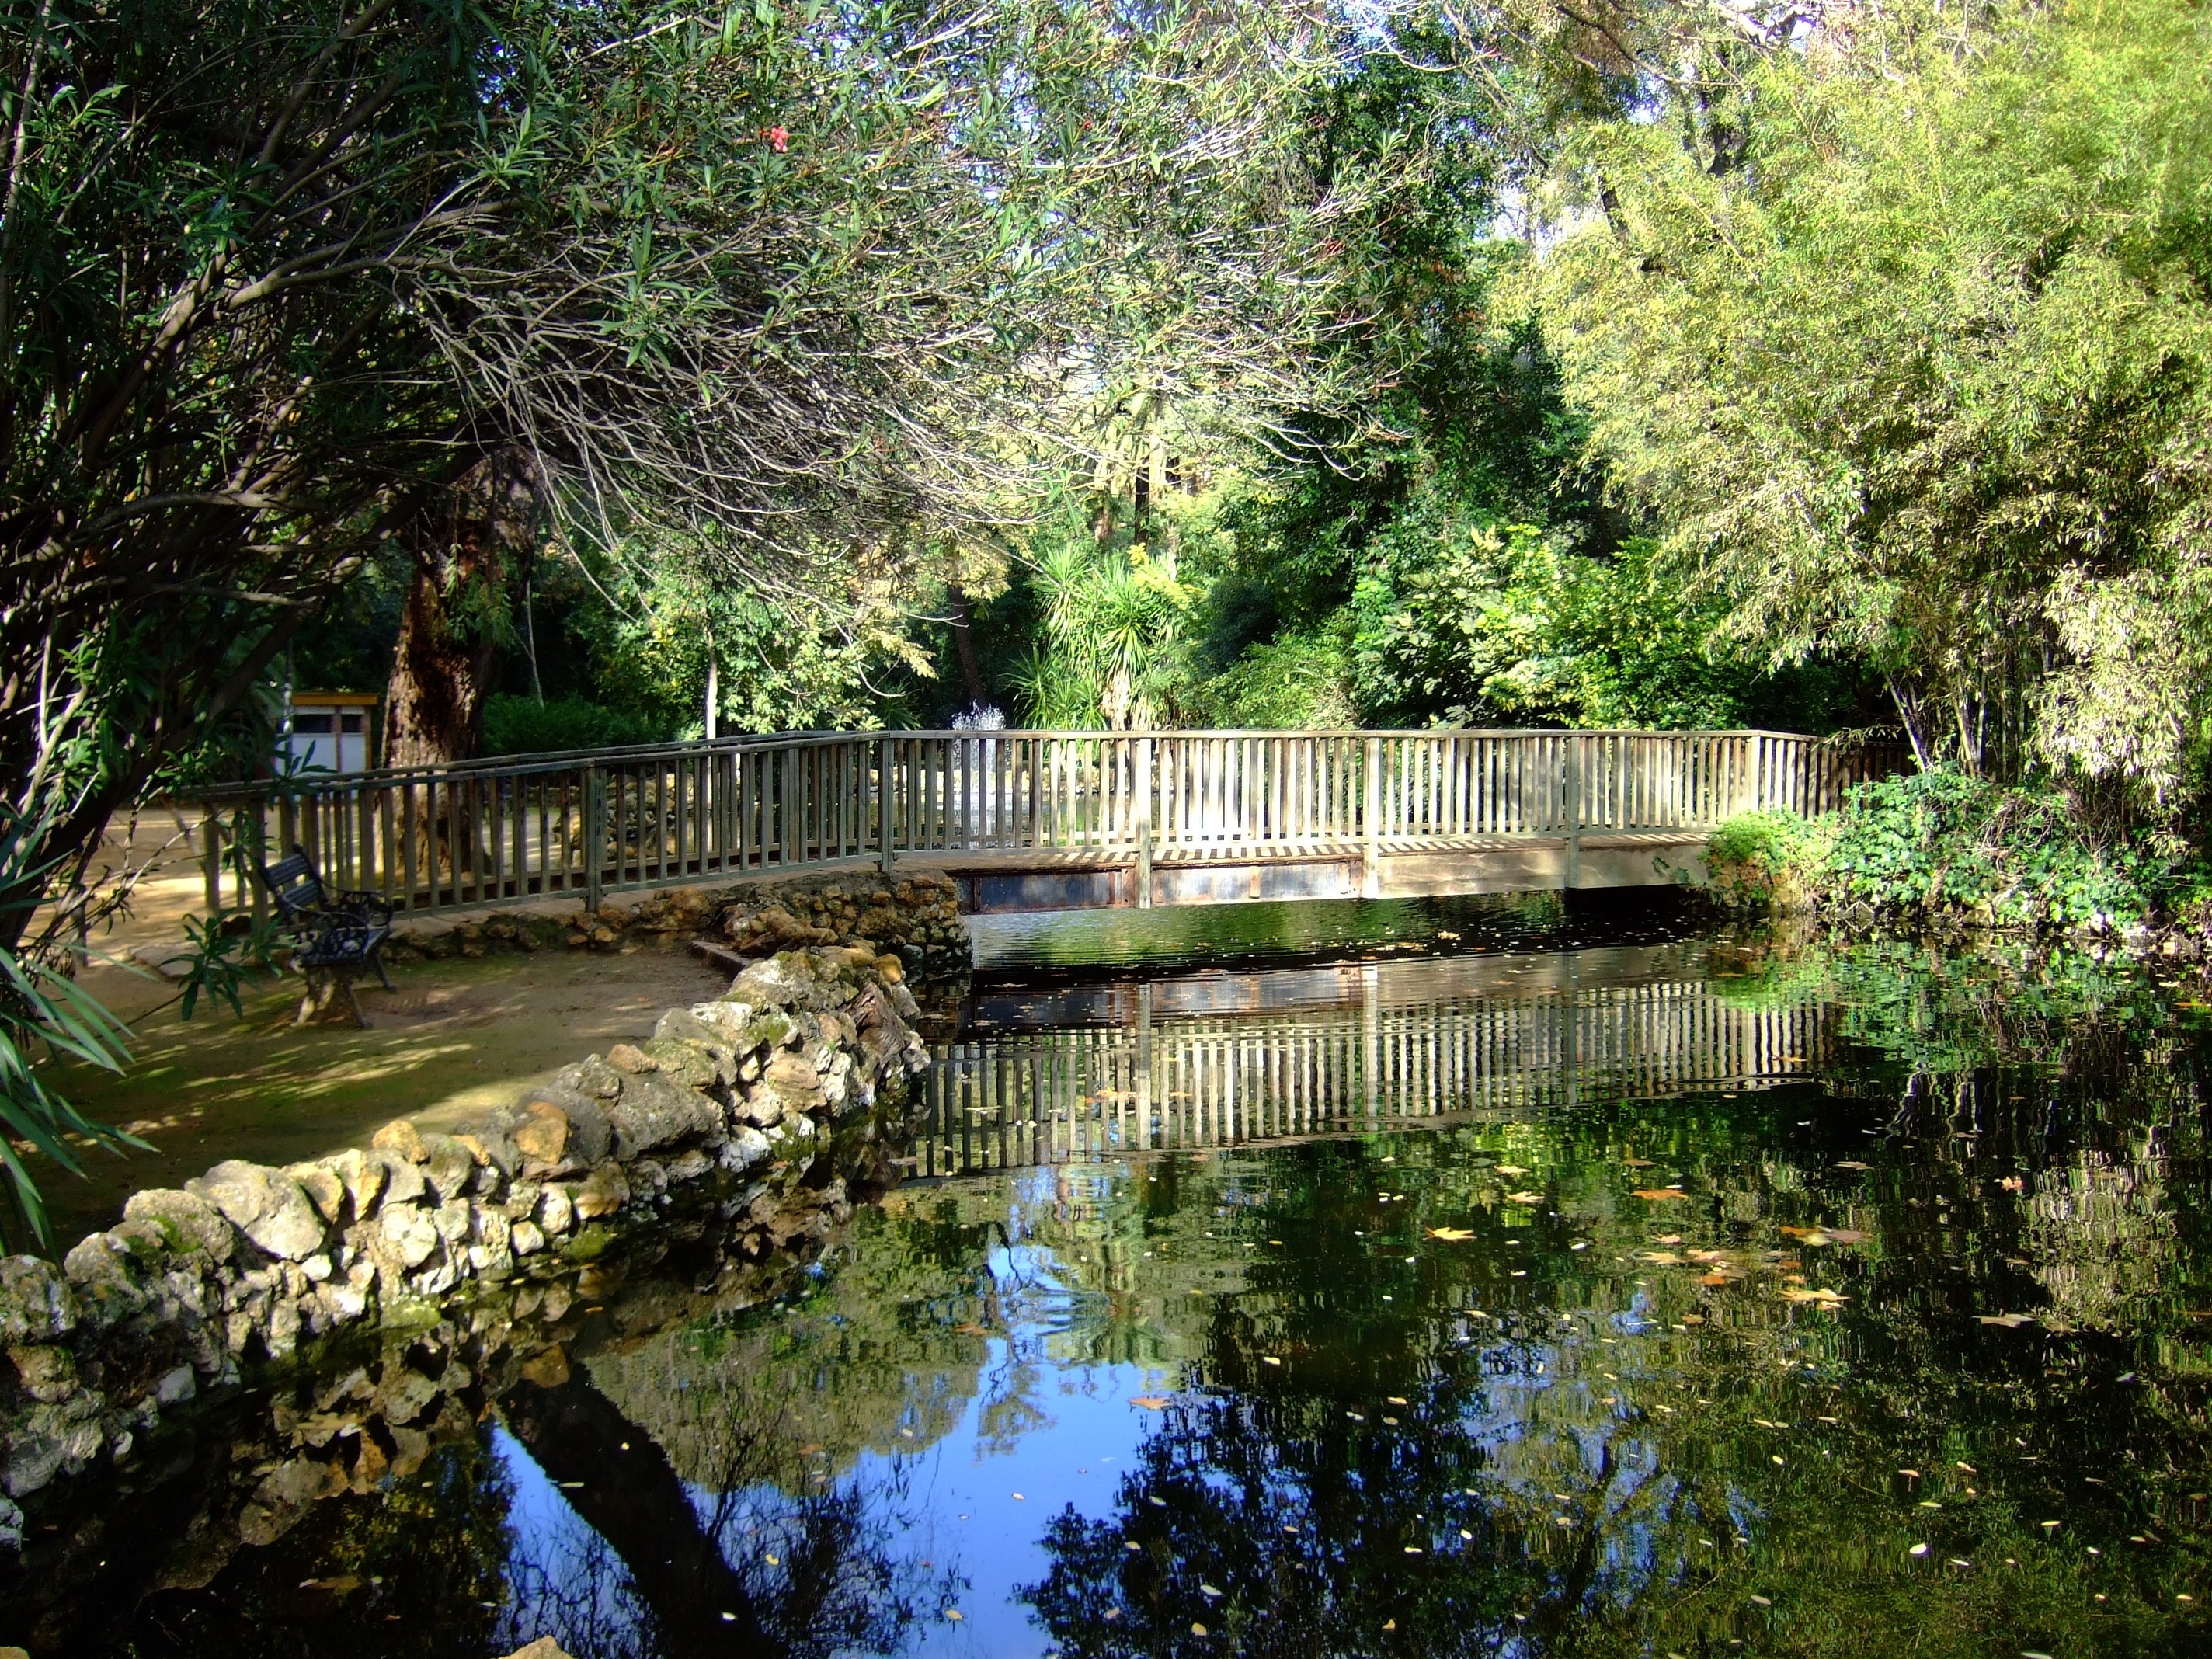
bridge, flower, river, pond, stream, reflection, park, garden, waterway, spain, seville, andalusia, botanical garden, estate, watercourse, maria luisa park, reflecting pool, fish pond